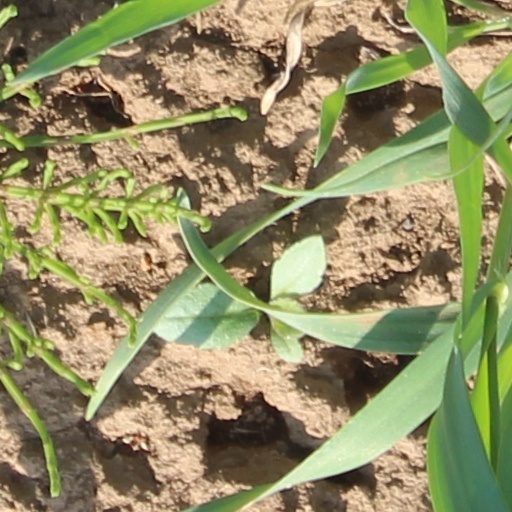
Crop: wheat